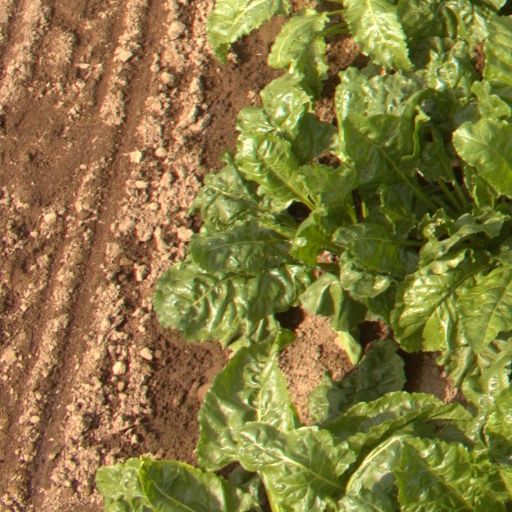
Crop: sugar beet